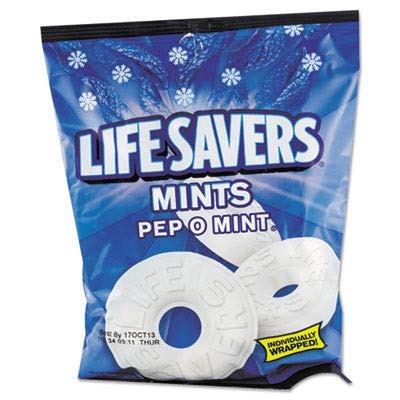
Item Name: LifeSavers 88503 Hard Candy, Pep-O-Mint, Individually Wrapped, 6.25oz Bag
Bullet Point 1: Sold as 1 Each.
Bullet Point 2: Larger pieces mean more enjoyment.
Product Description: Enjoy one of America's favorite hard candies. Larger pieces mean more enjoyment.
Value: 6.0
Unit: Ounce

Price: 3.69